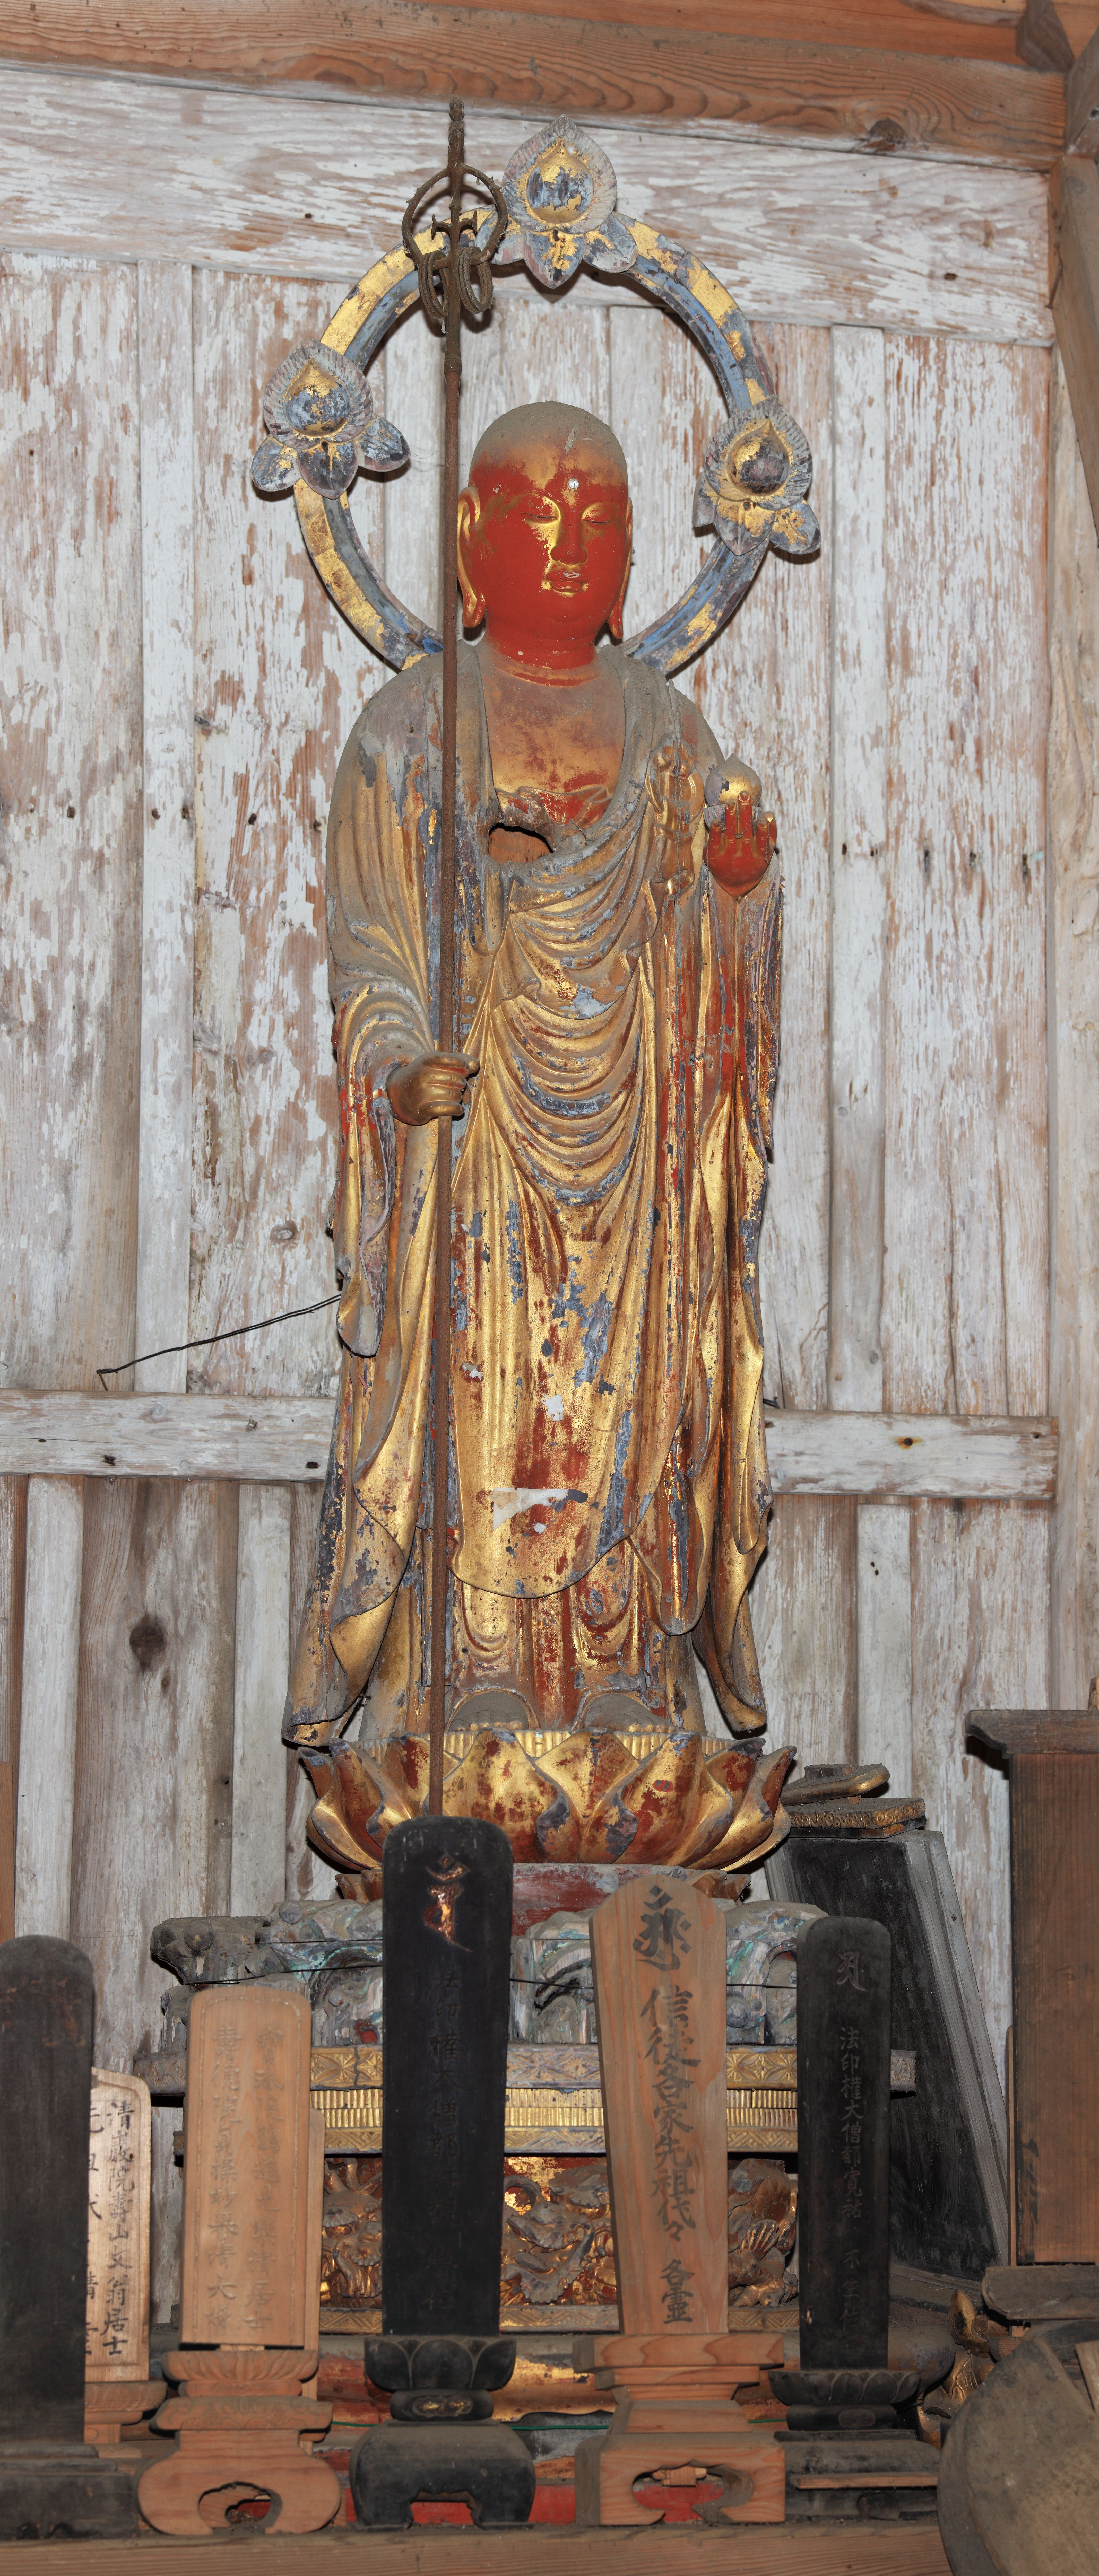
wood, monument, panorama, statue, column, high, place of worship, sculpture, art, cool image, temple, altar, tochigi, photomerge, 5d, hires, carving, i, markii, pano, hi, res, resolution, stitch, mashikomachi, hagagun, saimyouji, ancient history, ksitigarbha